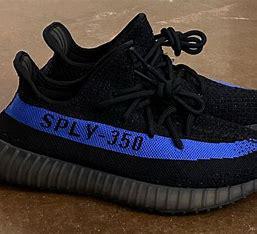
Brand: Adidas
Model: Yeezy Boost 350